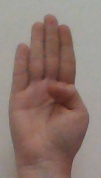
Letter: kaaf